Melanie Maurer

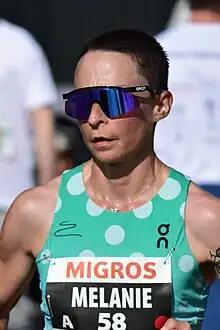
Melanie Maurer in 2023

Melanie Maurer (born 17 June 1988) is a Swiss professional racing cyclist, and duathlete, who last rode for UCI Women's Continental Team . She rode in the women's road race event at the 2020 UCI Road World Championships. In 2022, Maurer won the World Triathlon Long Distance Duathlon Championships, after finishing second in both the 2018 and 2019 editions.